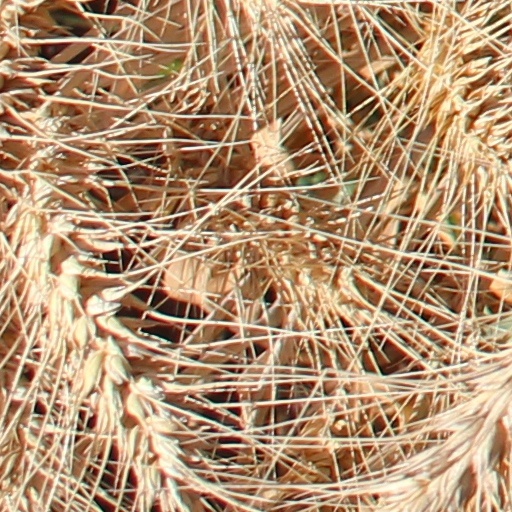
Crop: wheat